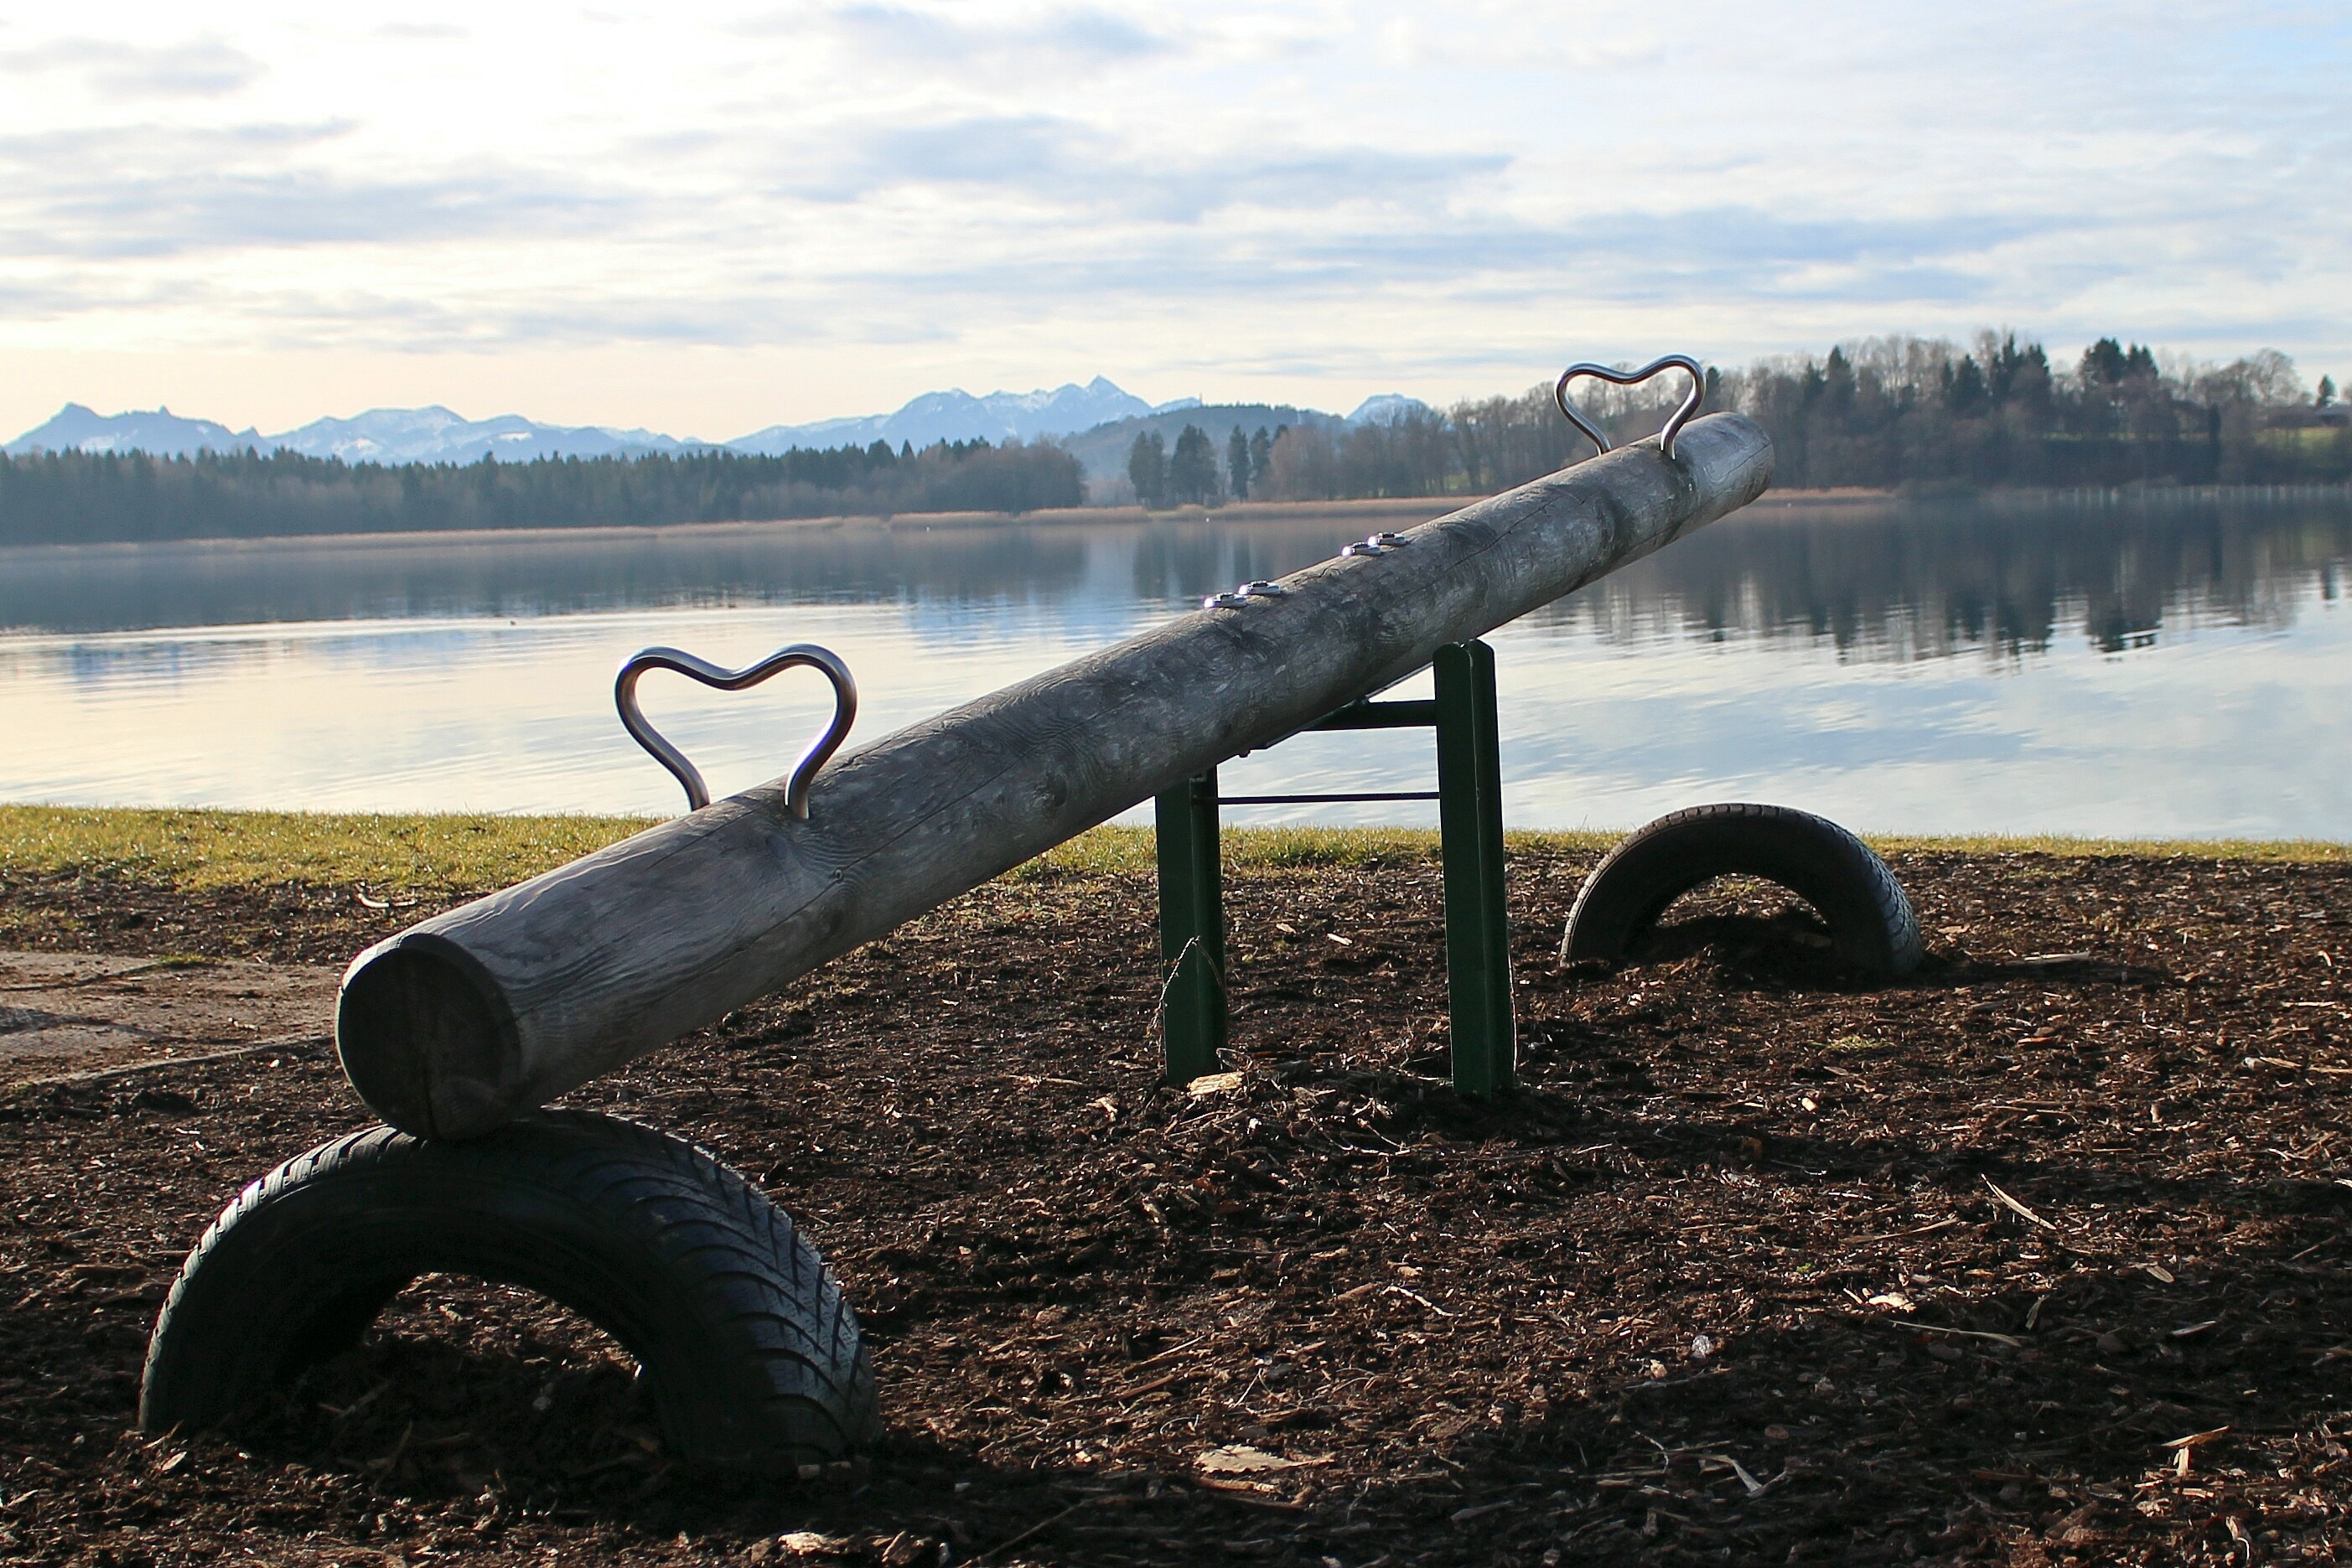
water, rock, wood, play, bar, swing, sculpture, playground, cannon, see saw, swing device